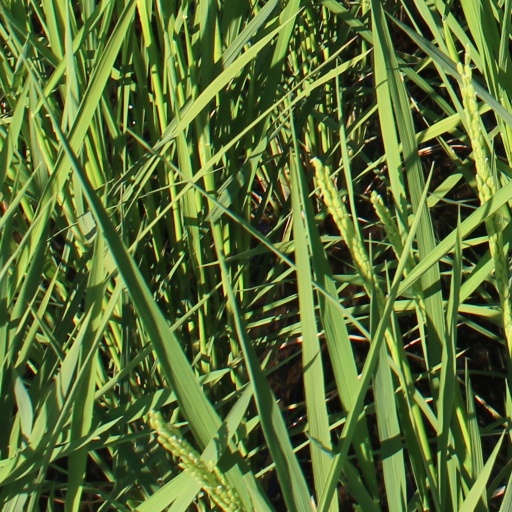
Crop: rice